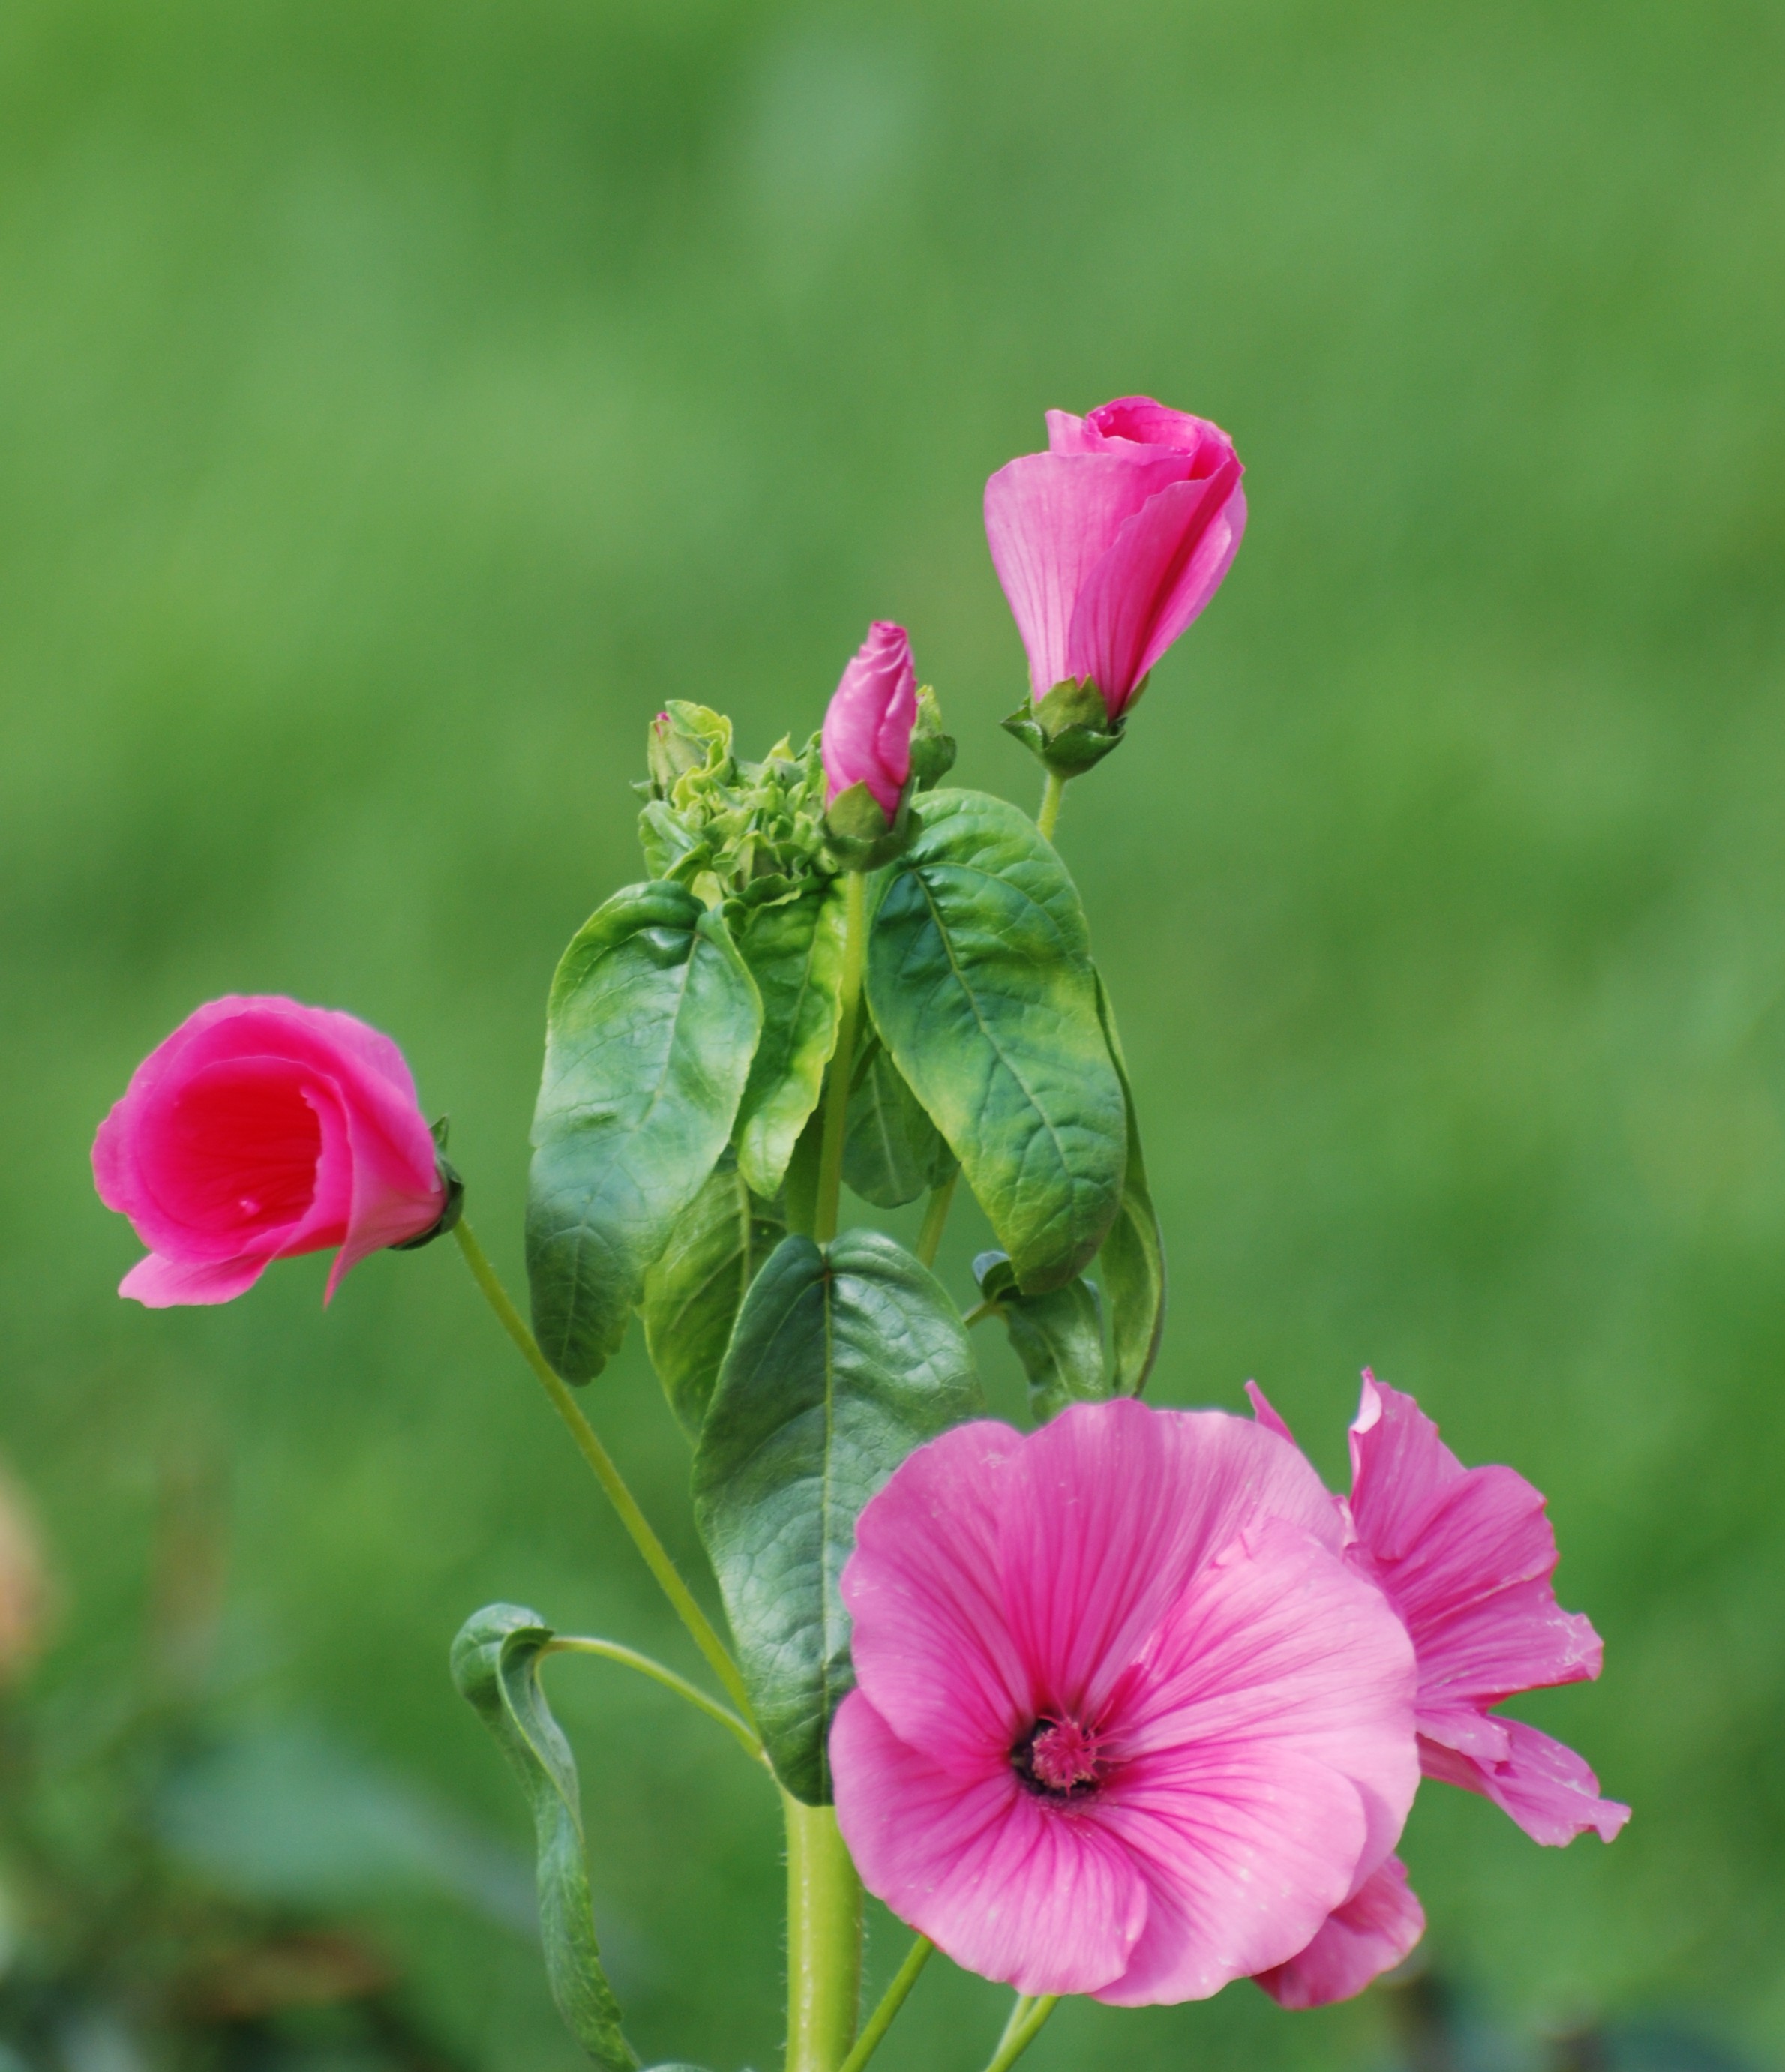
nature, plant, flower, petal, nikon, flora, wildflower, flowers, d80, hibiscus, evening primrose, nikond80, bej, goldstaraward, macro photography, flowering plant, annual plant, land plant, pinkladies